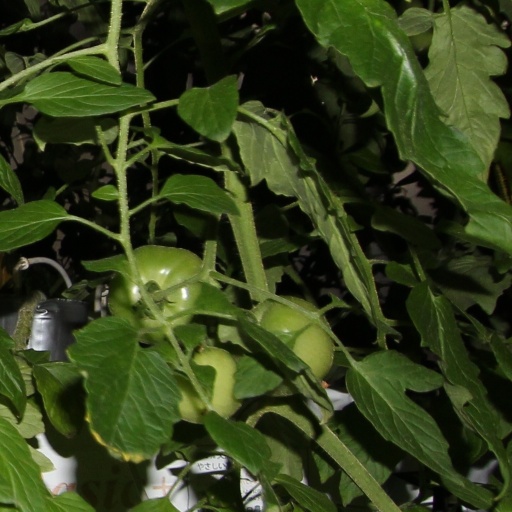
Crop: tomato